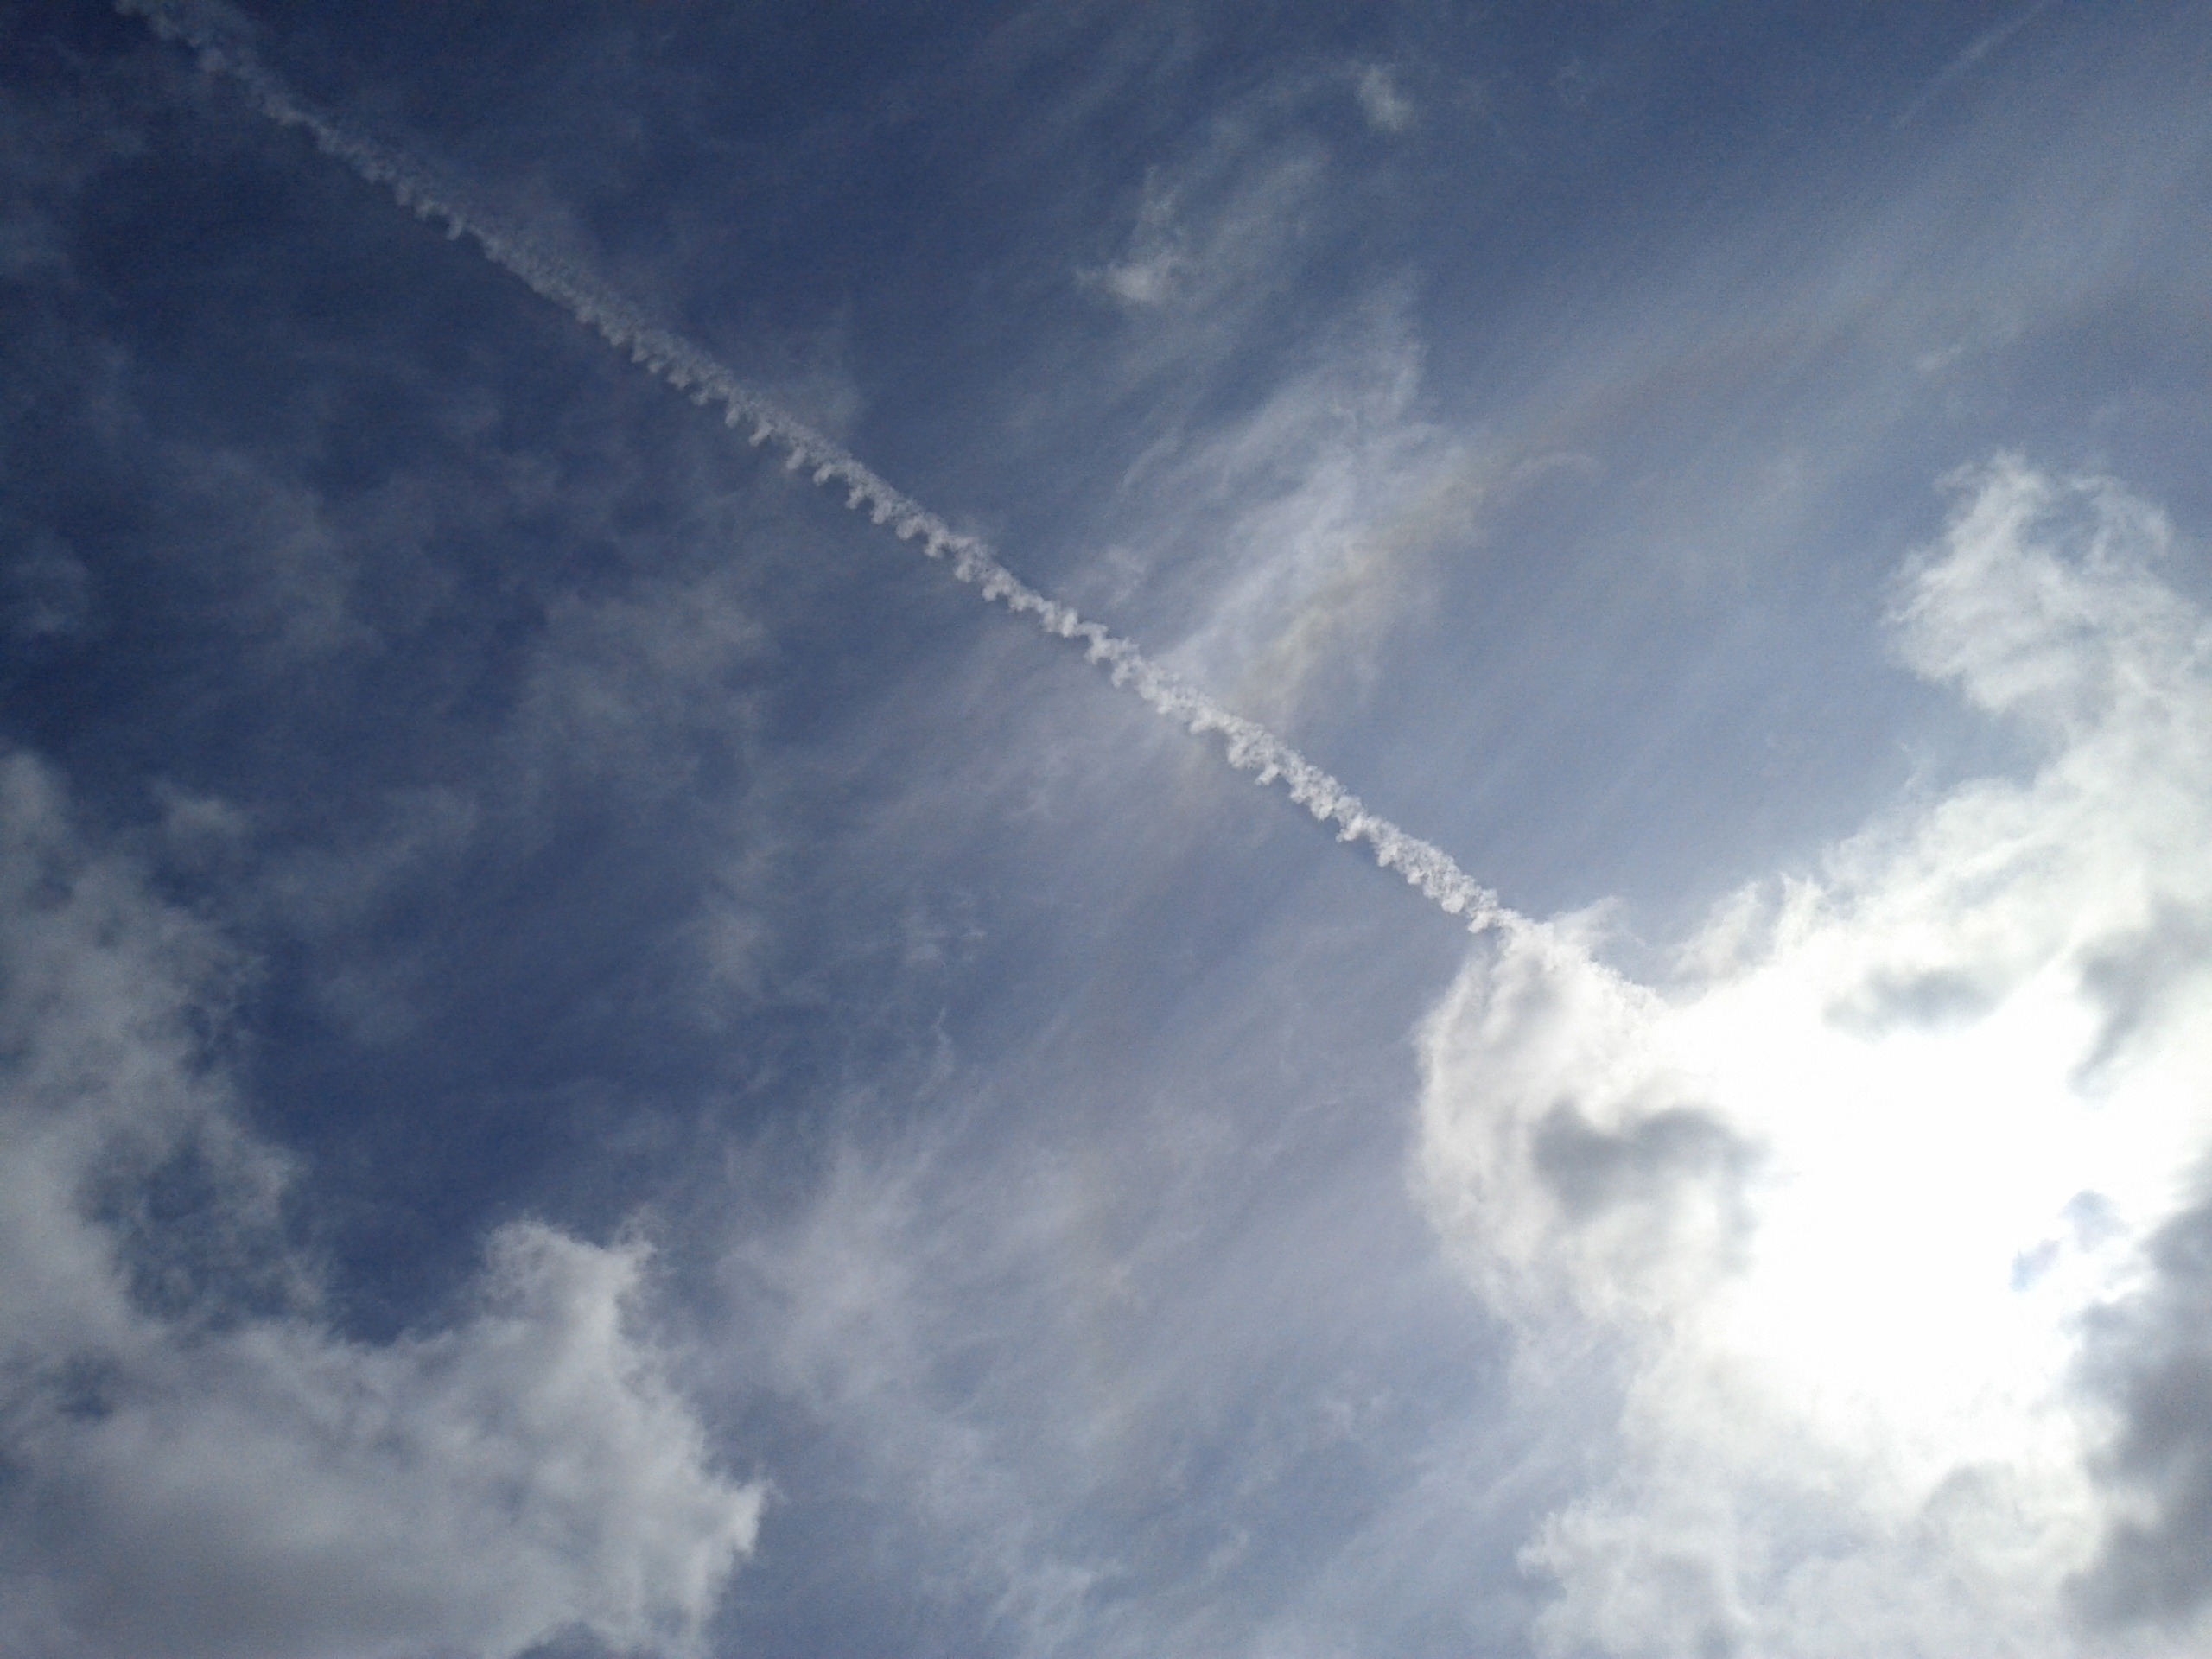
cloud, sky, trail, white, sunlight, atmosphere, daytime, cumulus, blue, contrail, meteorological phenomenon, atmosphere of earth, geo engineering